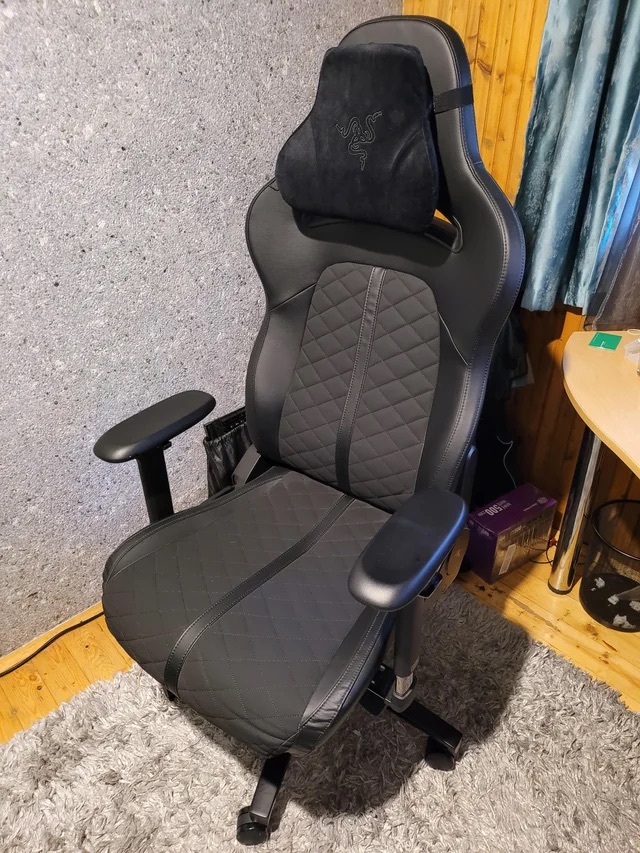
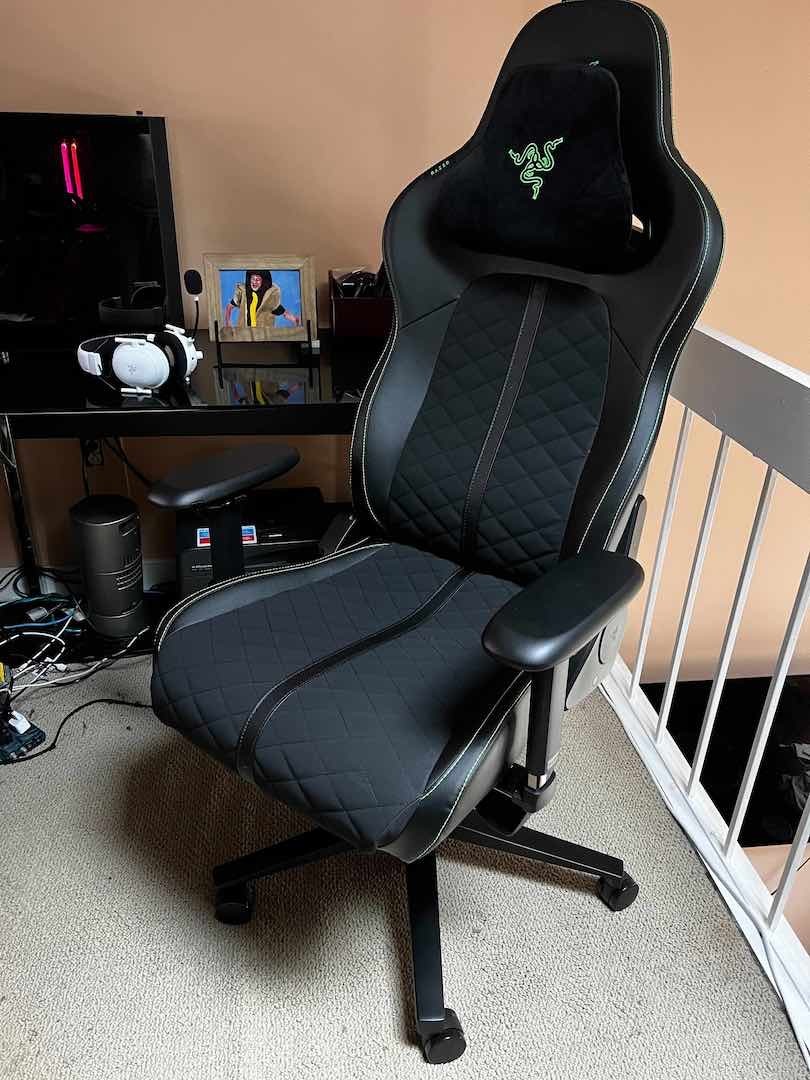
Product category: items_chair
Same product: yes